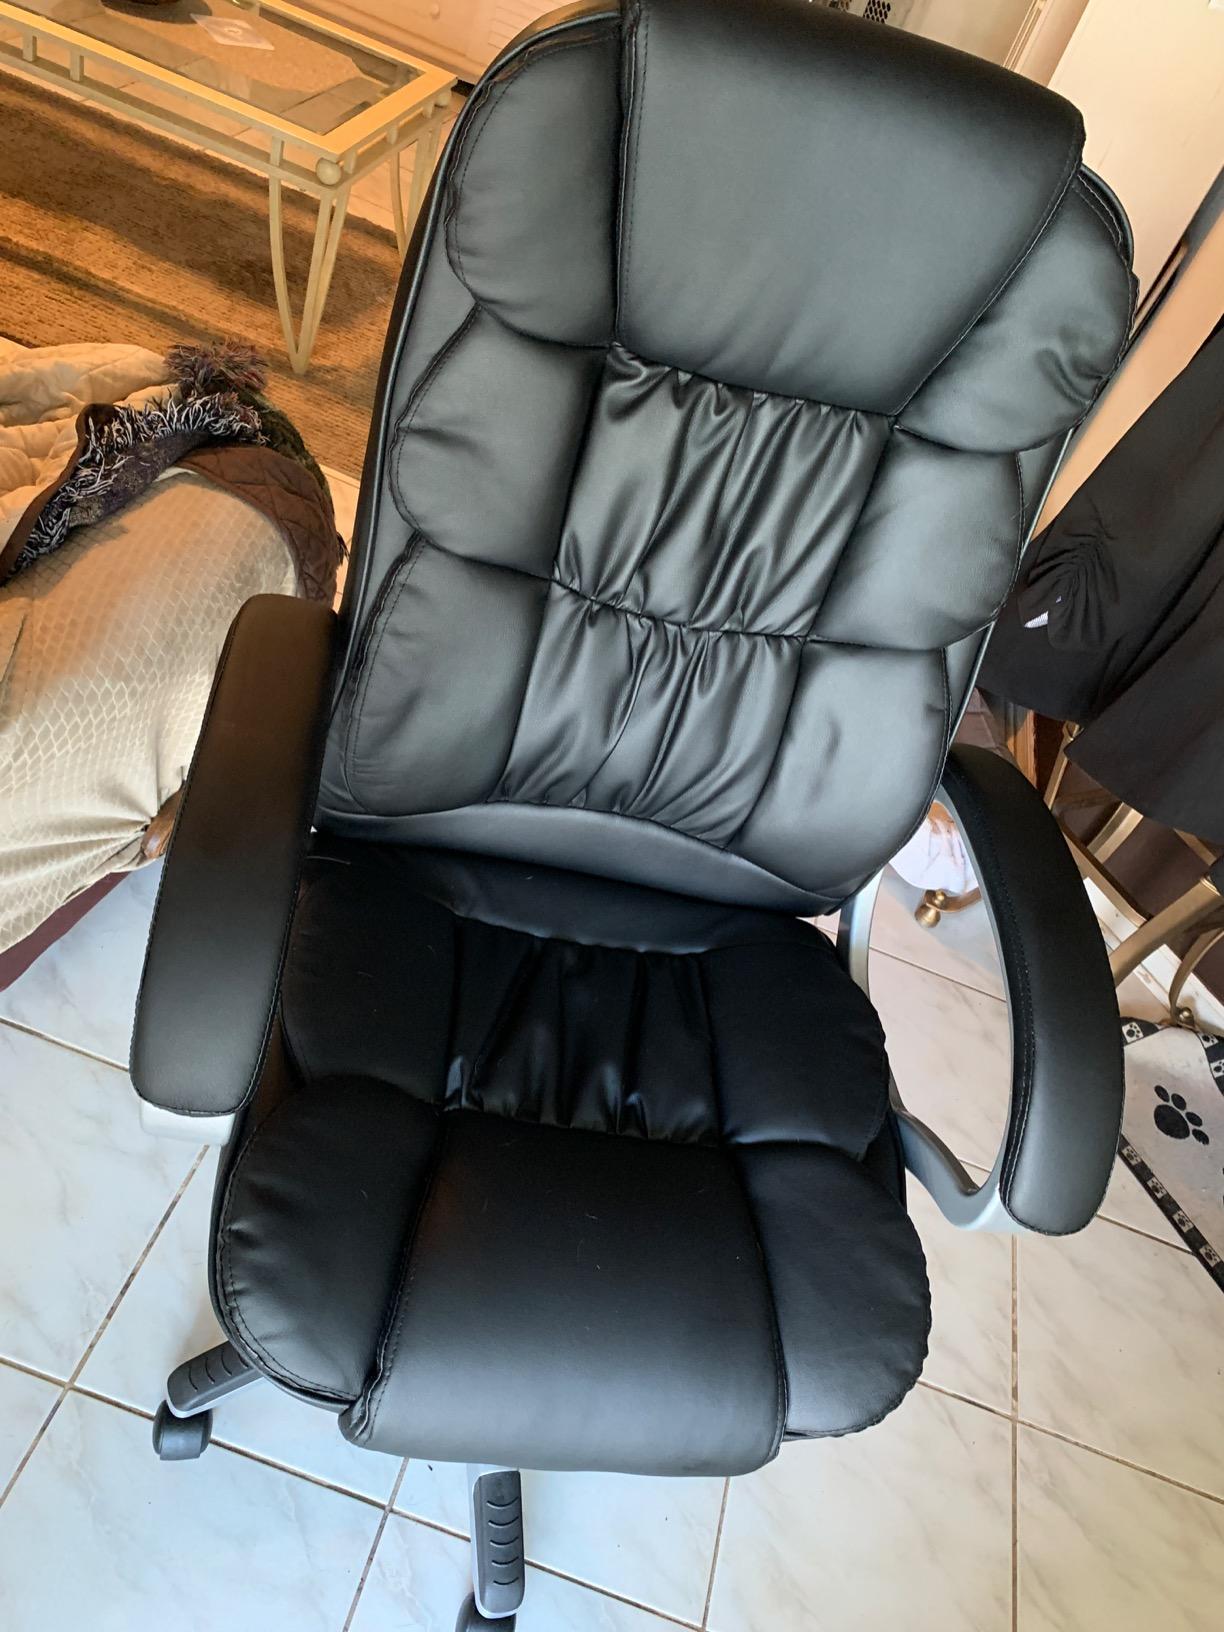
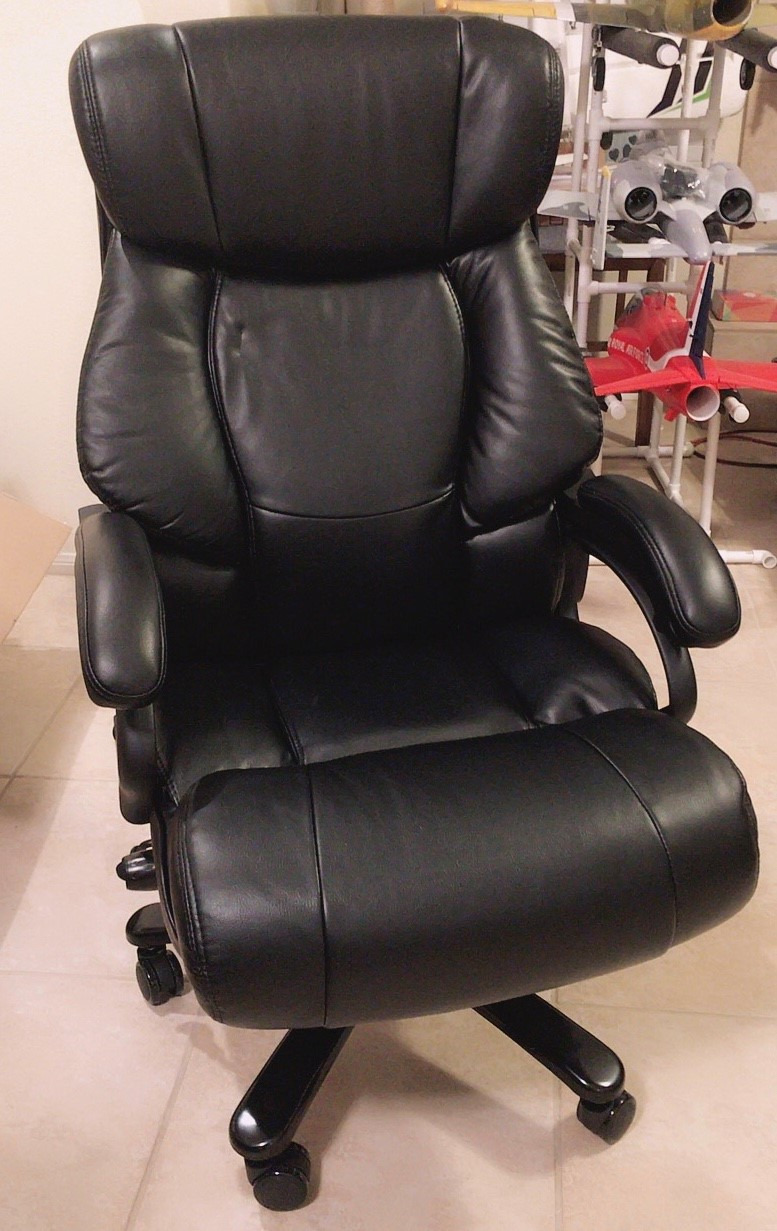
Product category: items_chair
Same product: no